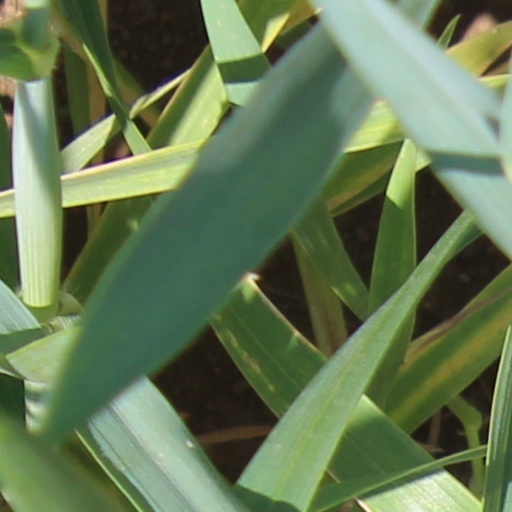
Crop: wheat